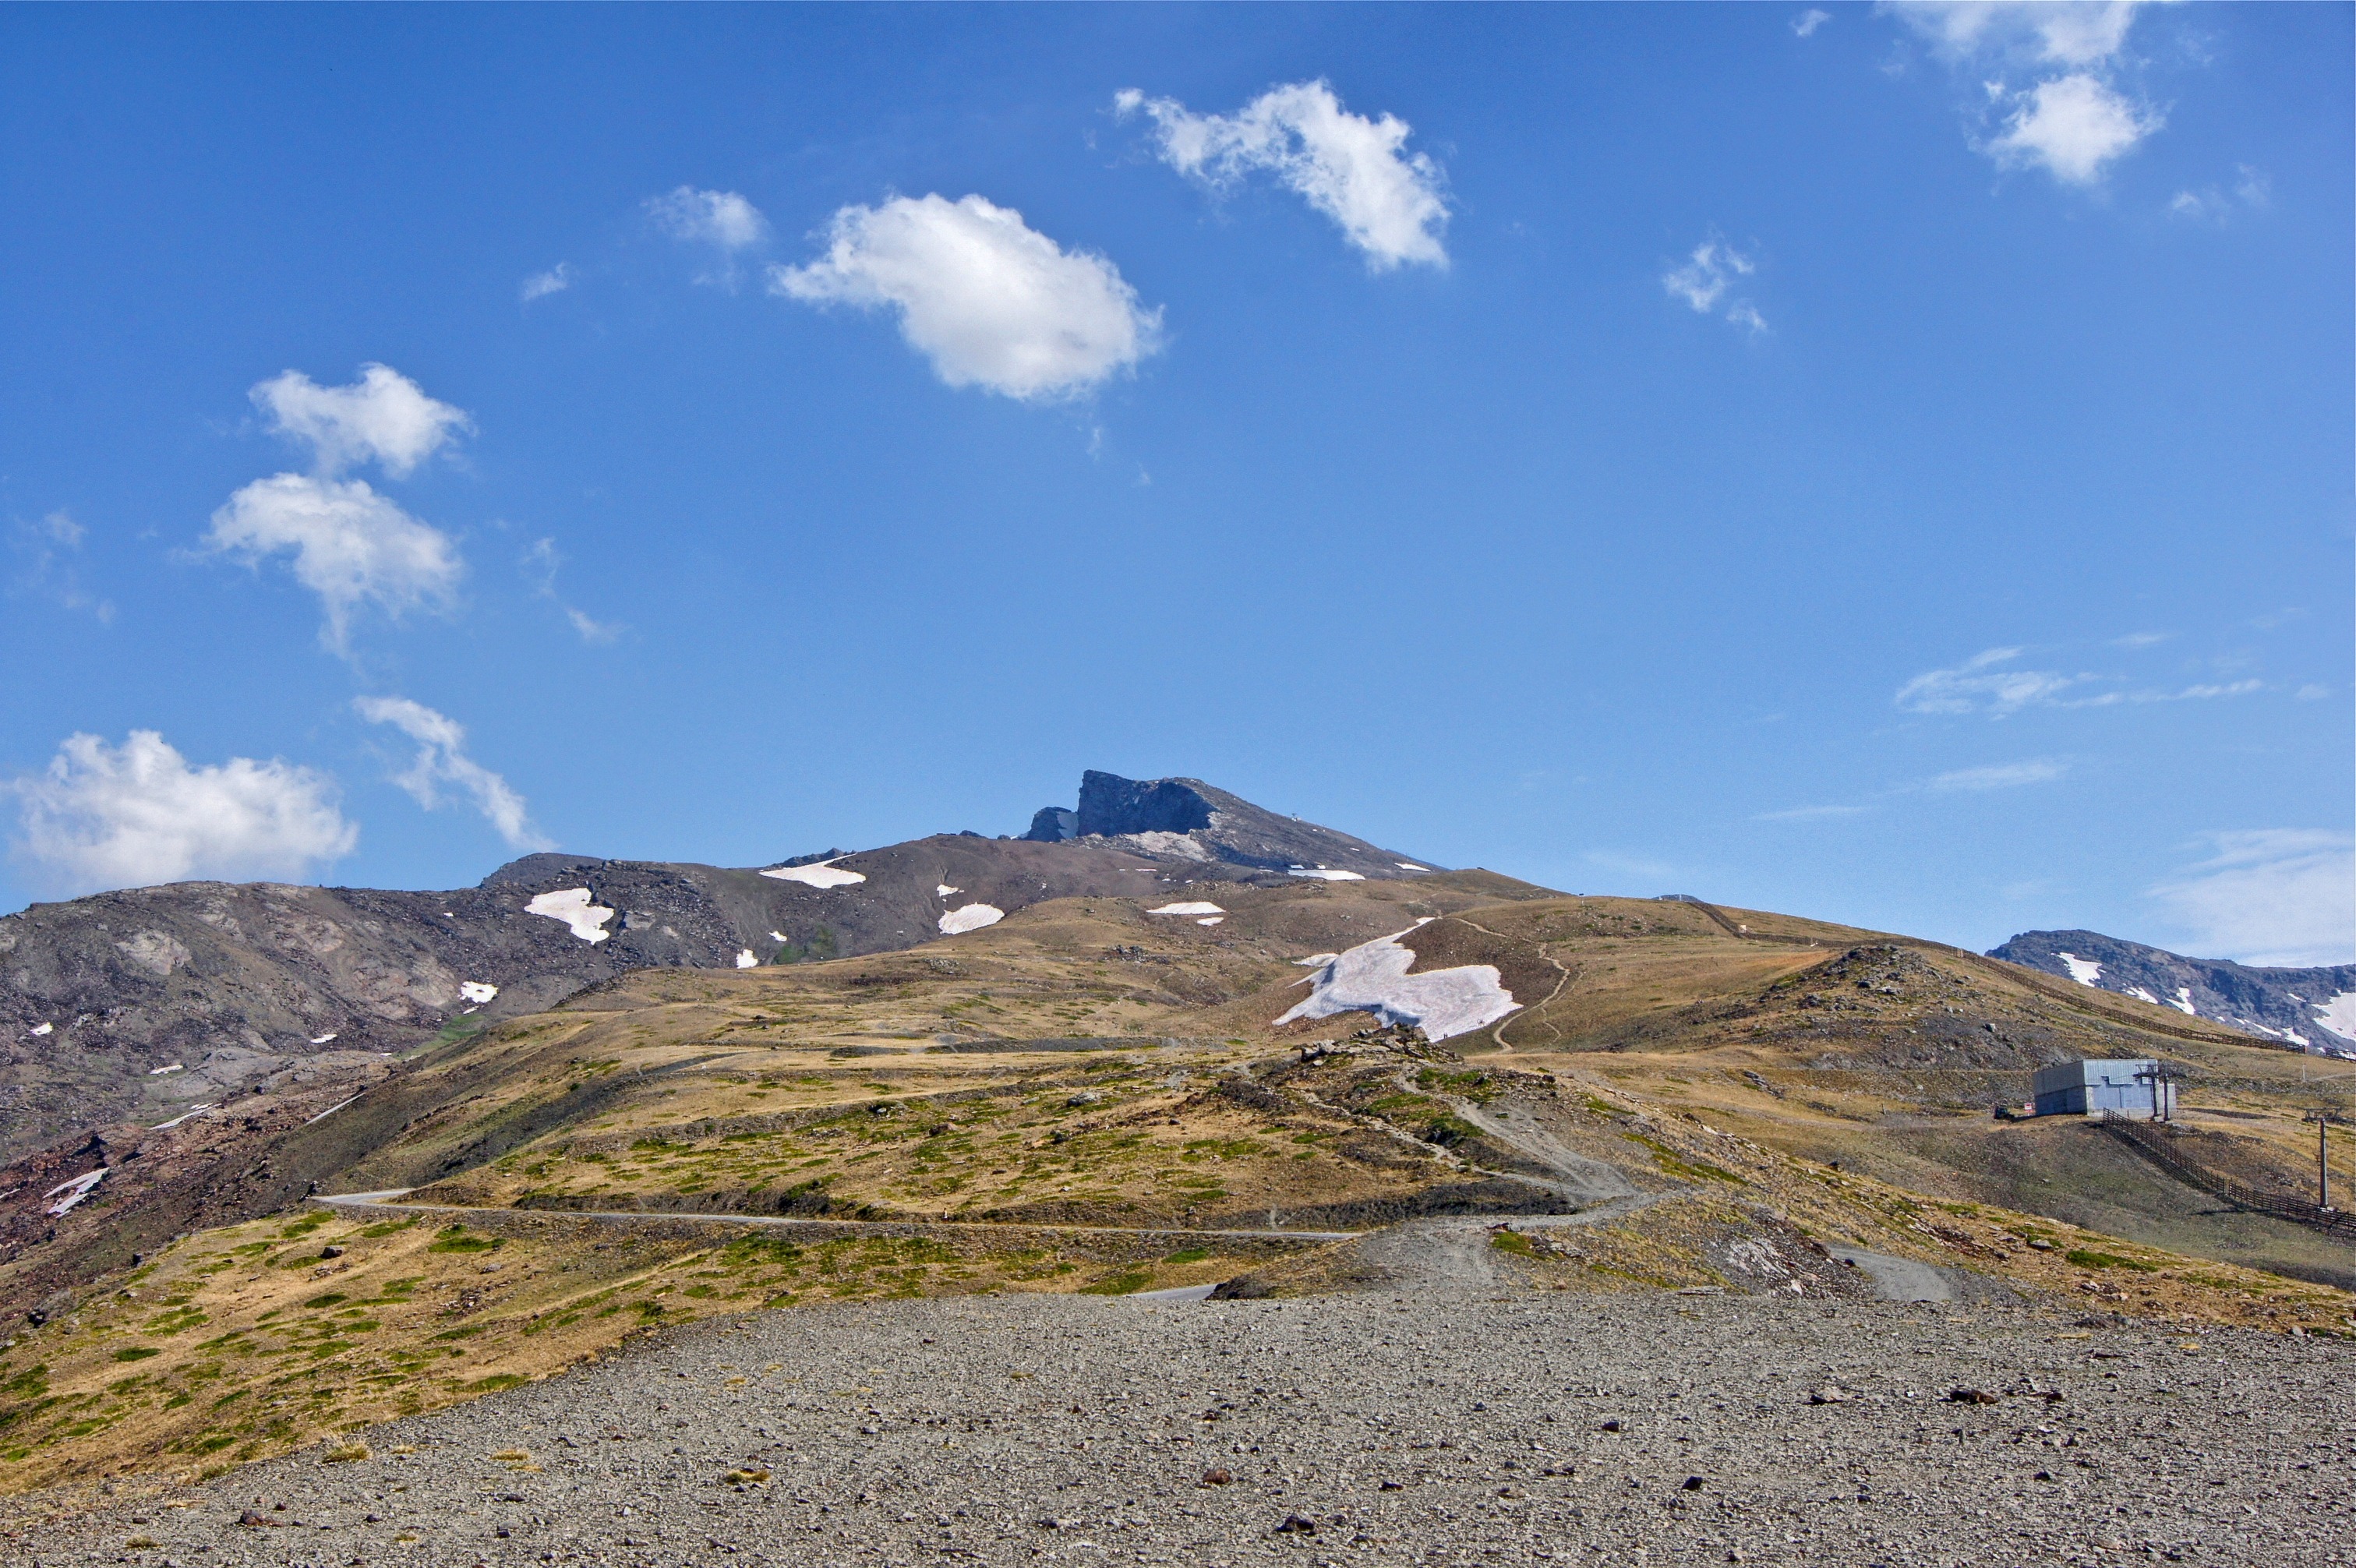
landscape, nature, walking, mountain, snow, cloud, sky, countryside, hill, adventure, valley, mountain range, country, scenic, highland, ridge, plain, summit, outside, clouds, spain, geology, mountains, badlands, plateau, fell, loch, ecosystem, landform, mountain pass, geographical feature, mountainous landforms